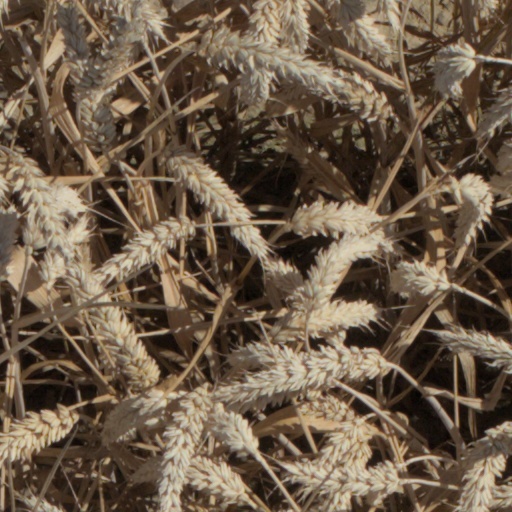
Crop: wheat